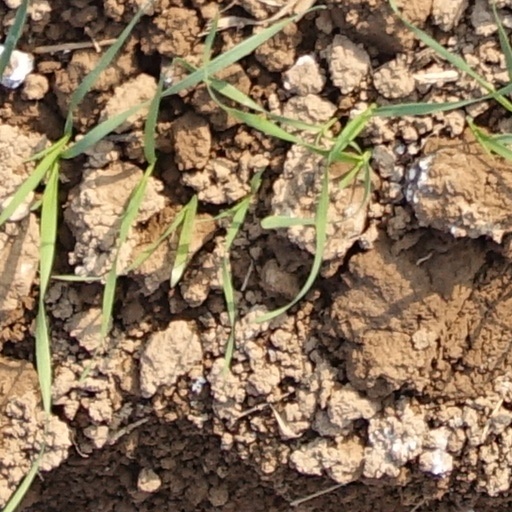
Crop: wheat